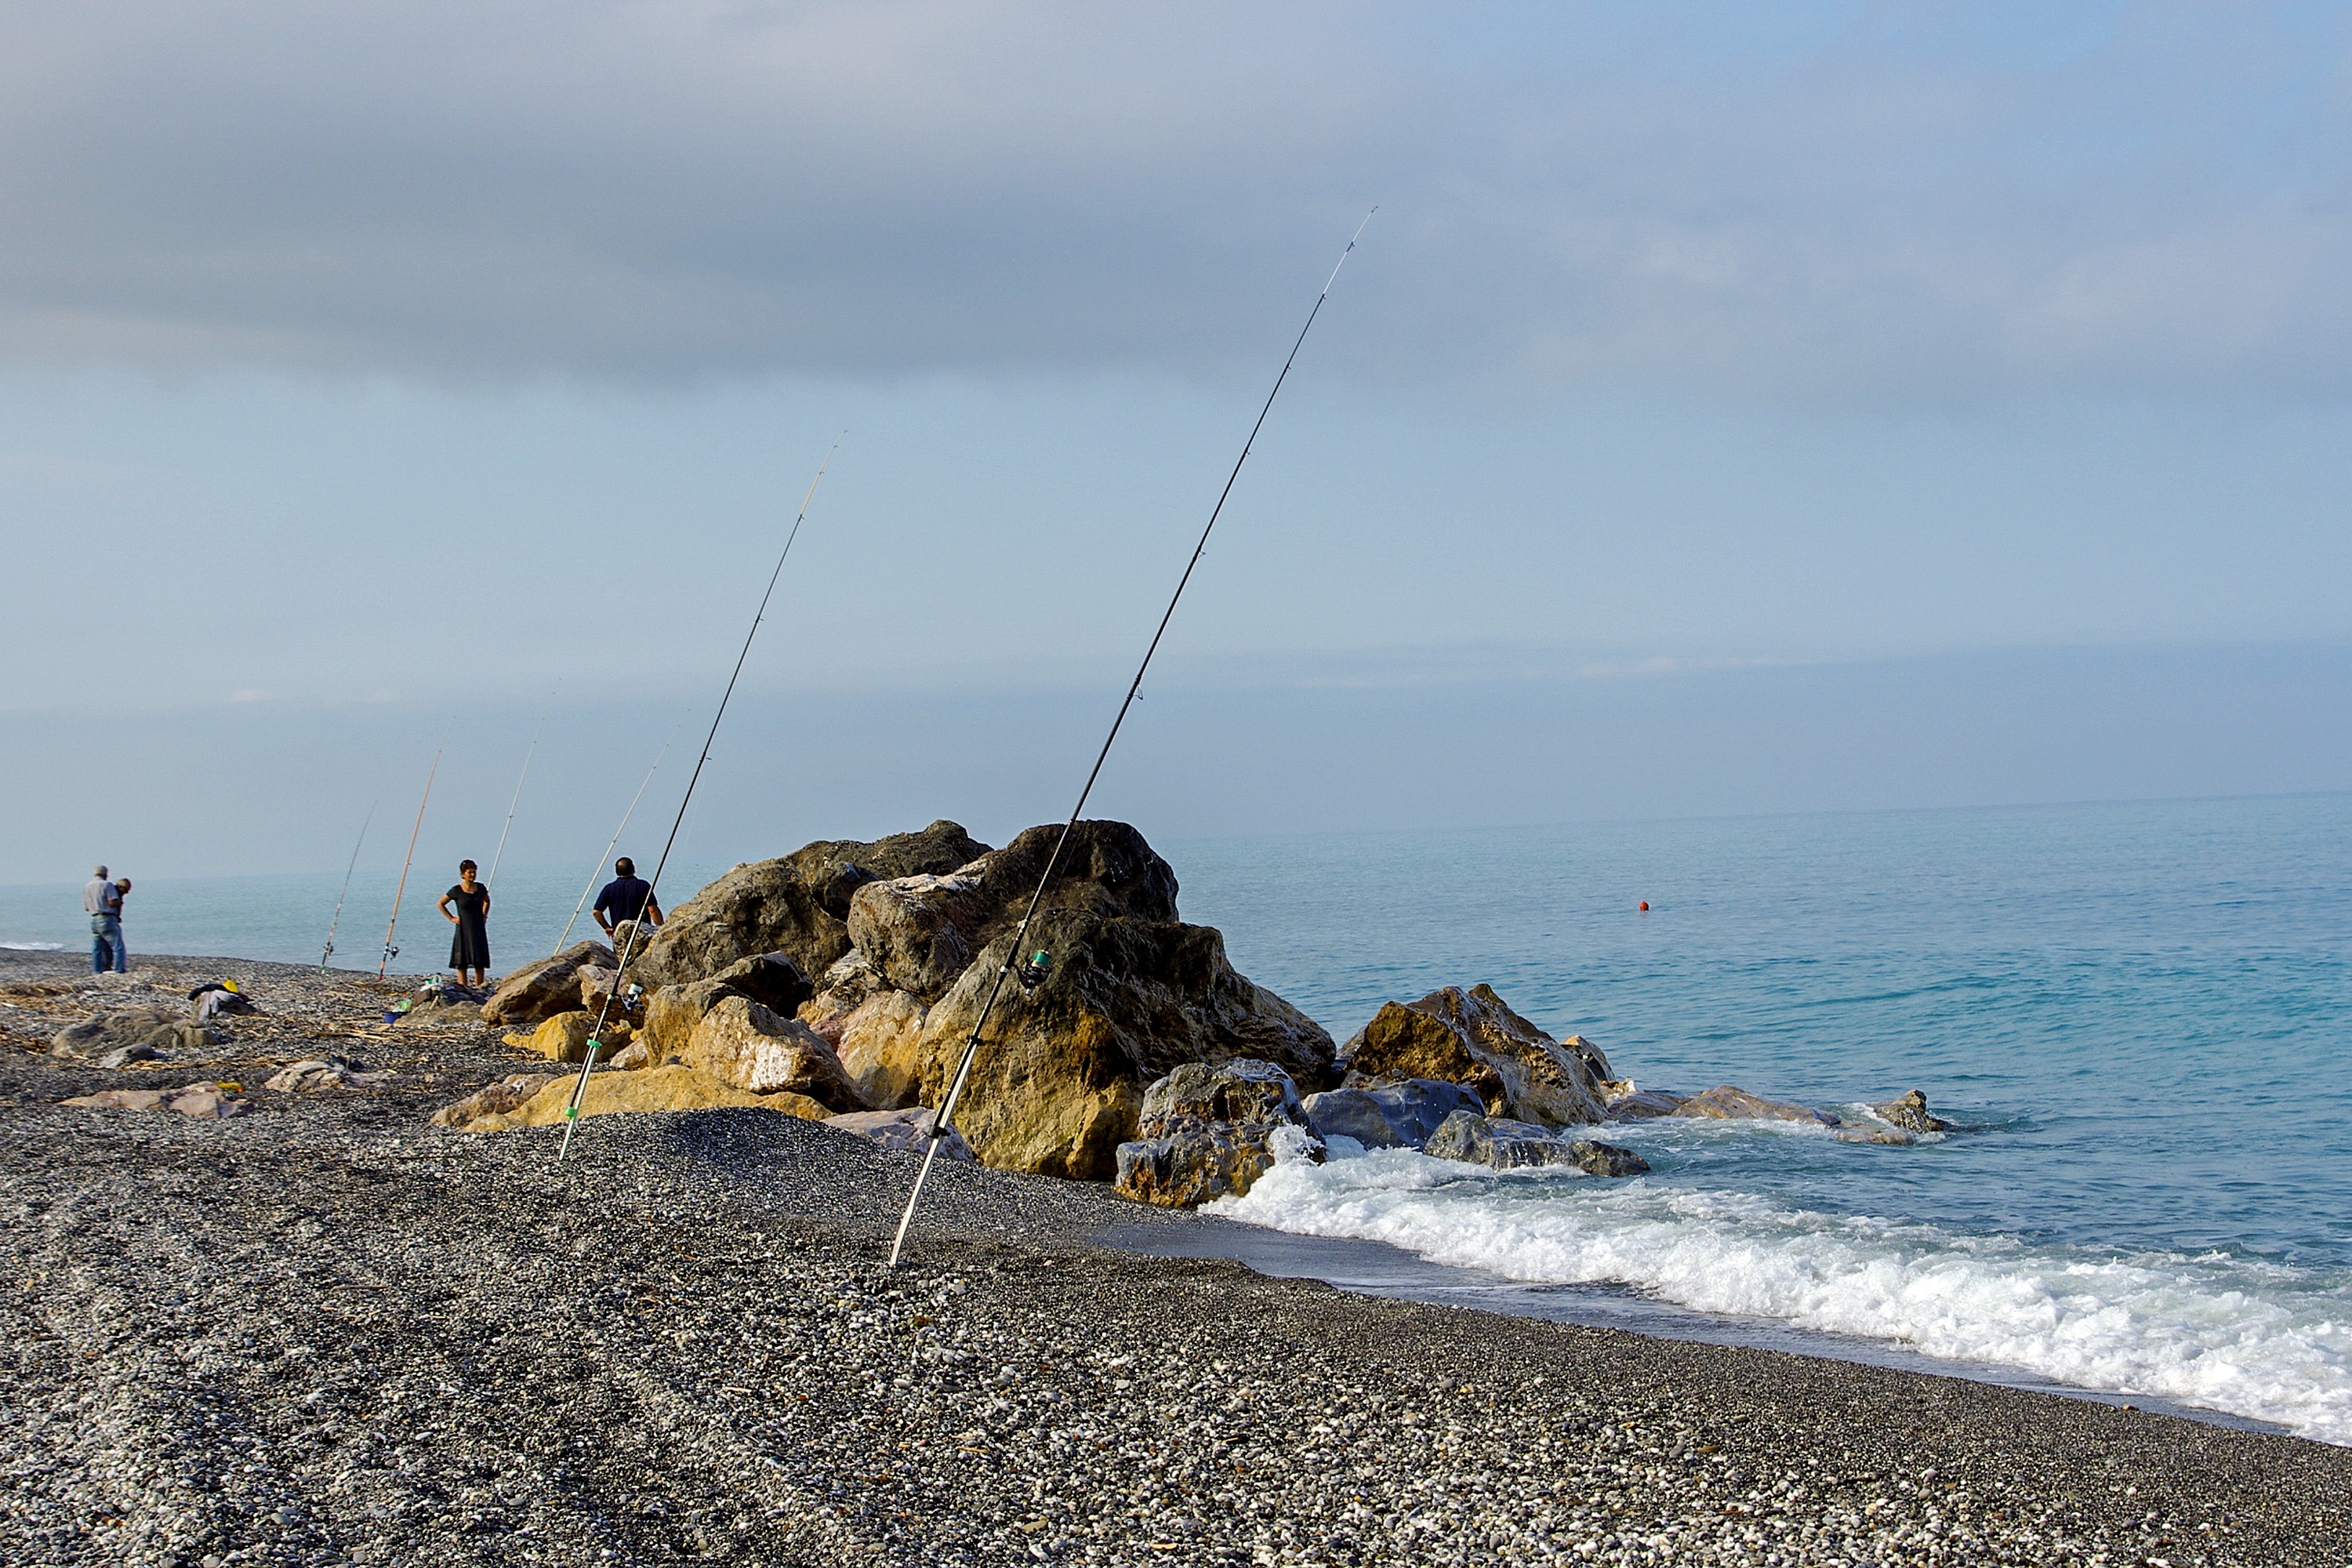
beach, sea, coast, sand, ocean, shore, fishing, bay, blue, fishermen, cape, calm sea, scoglio, fishing rods